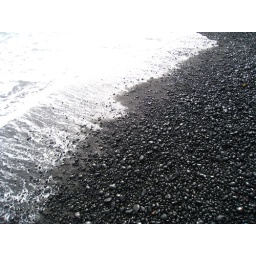
Lava breaks down to create a short-lived (by geological standards) black sand beach near Hana.